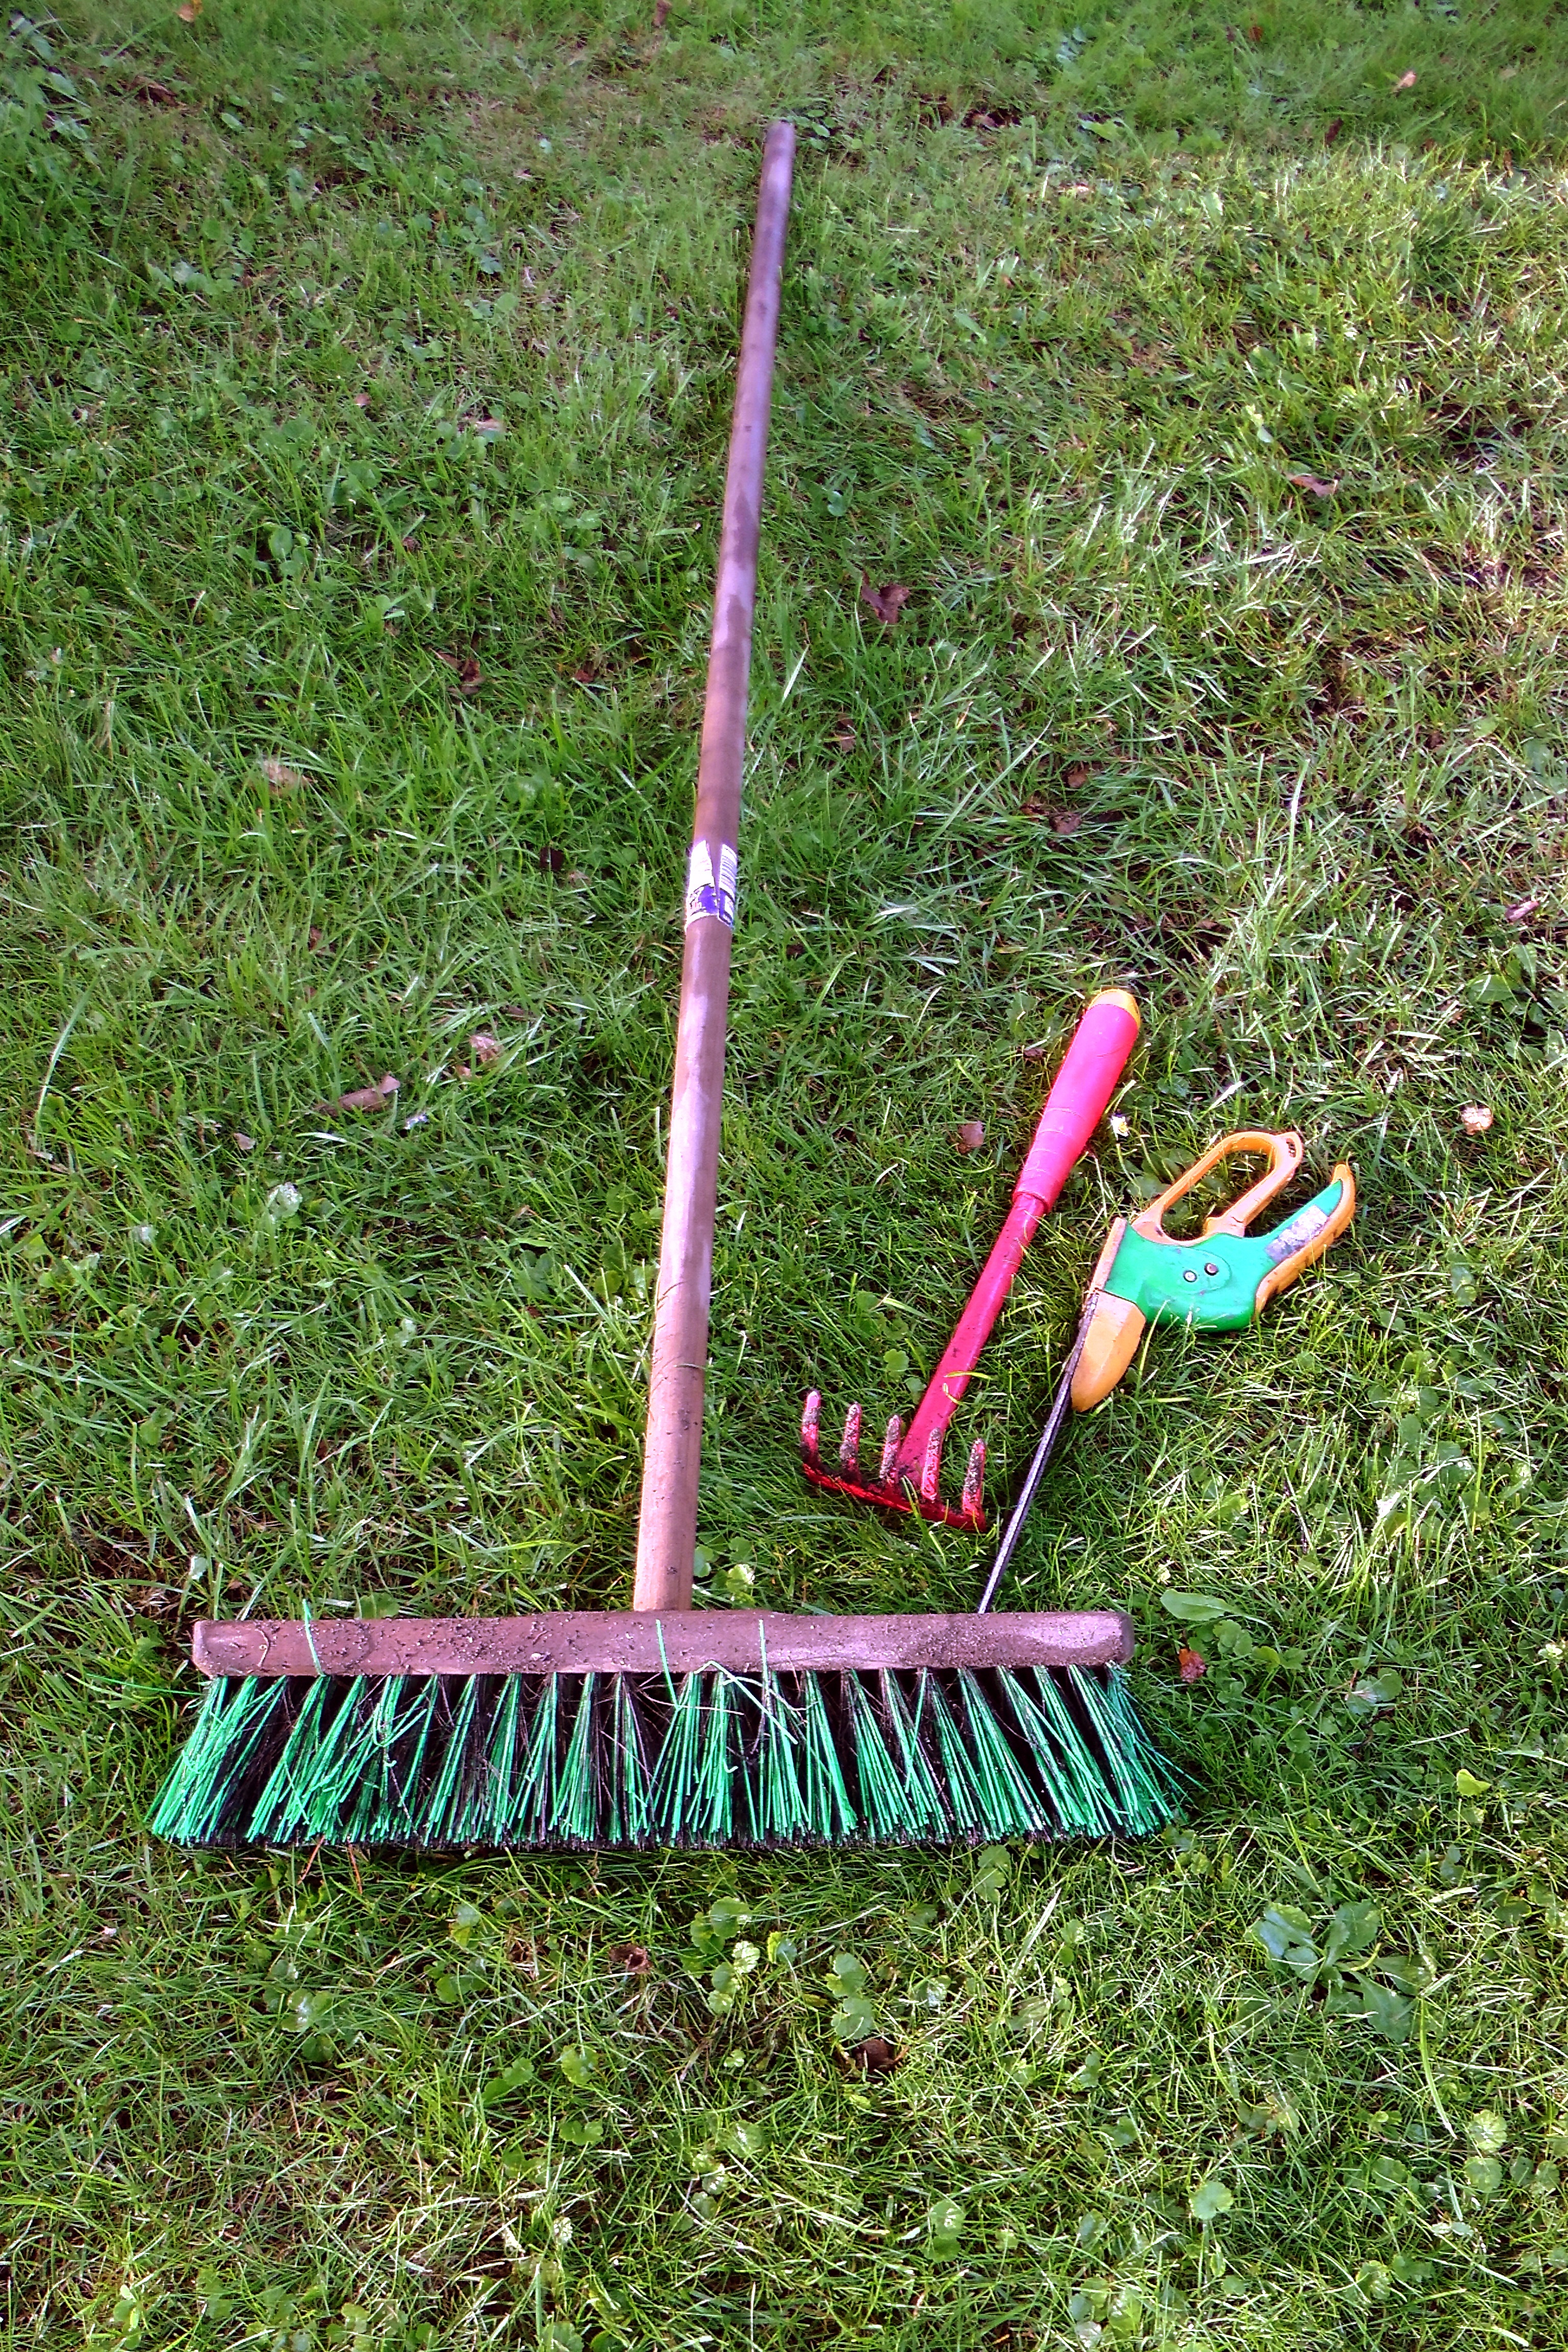
nature, grass, lawn, tool, green, garden, playground, rush, broom, rake, computing, gardening equipment, allotment, pruning shears, outdoor play equipment